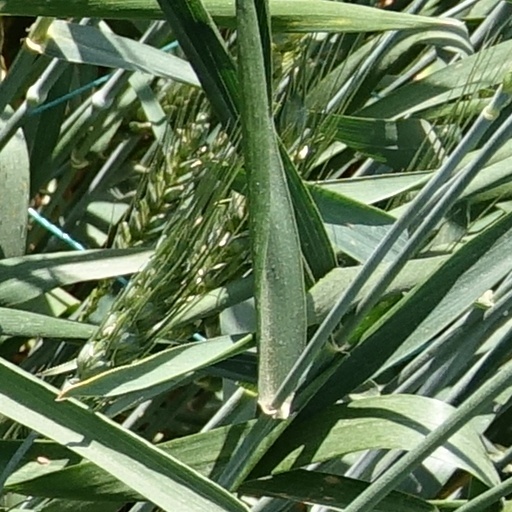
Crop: wheat